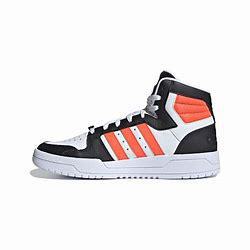
Brand: adidas
Model: neo Adidas NEO Entrap